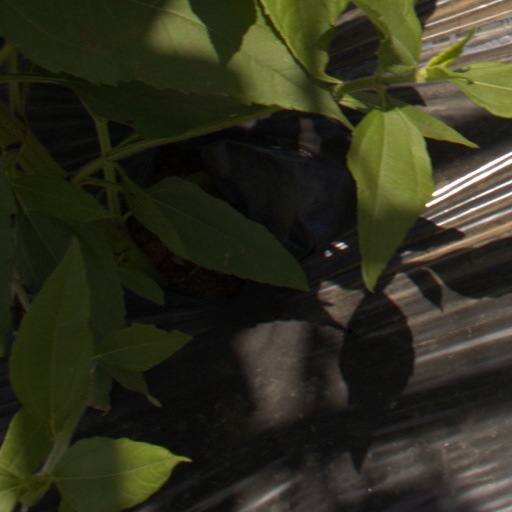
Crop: Jerusalem artichoke